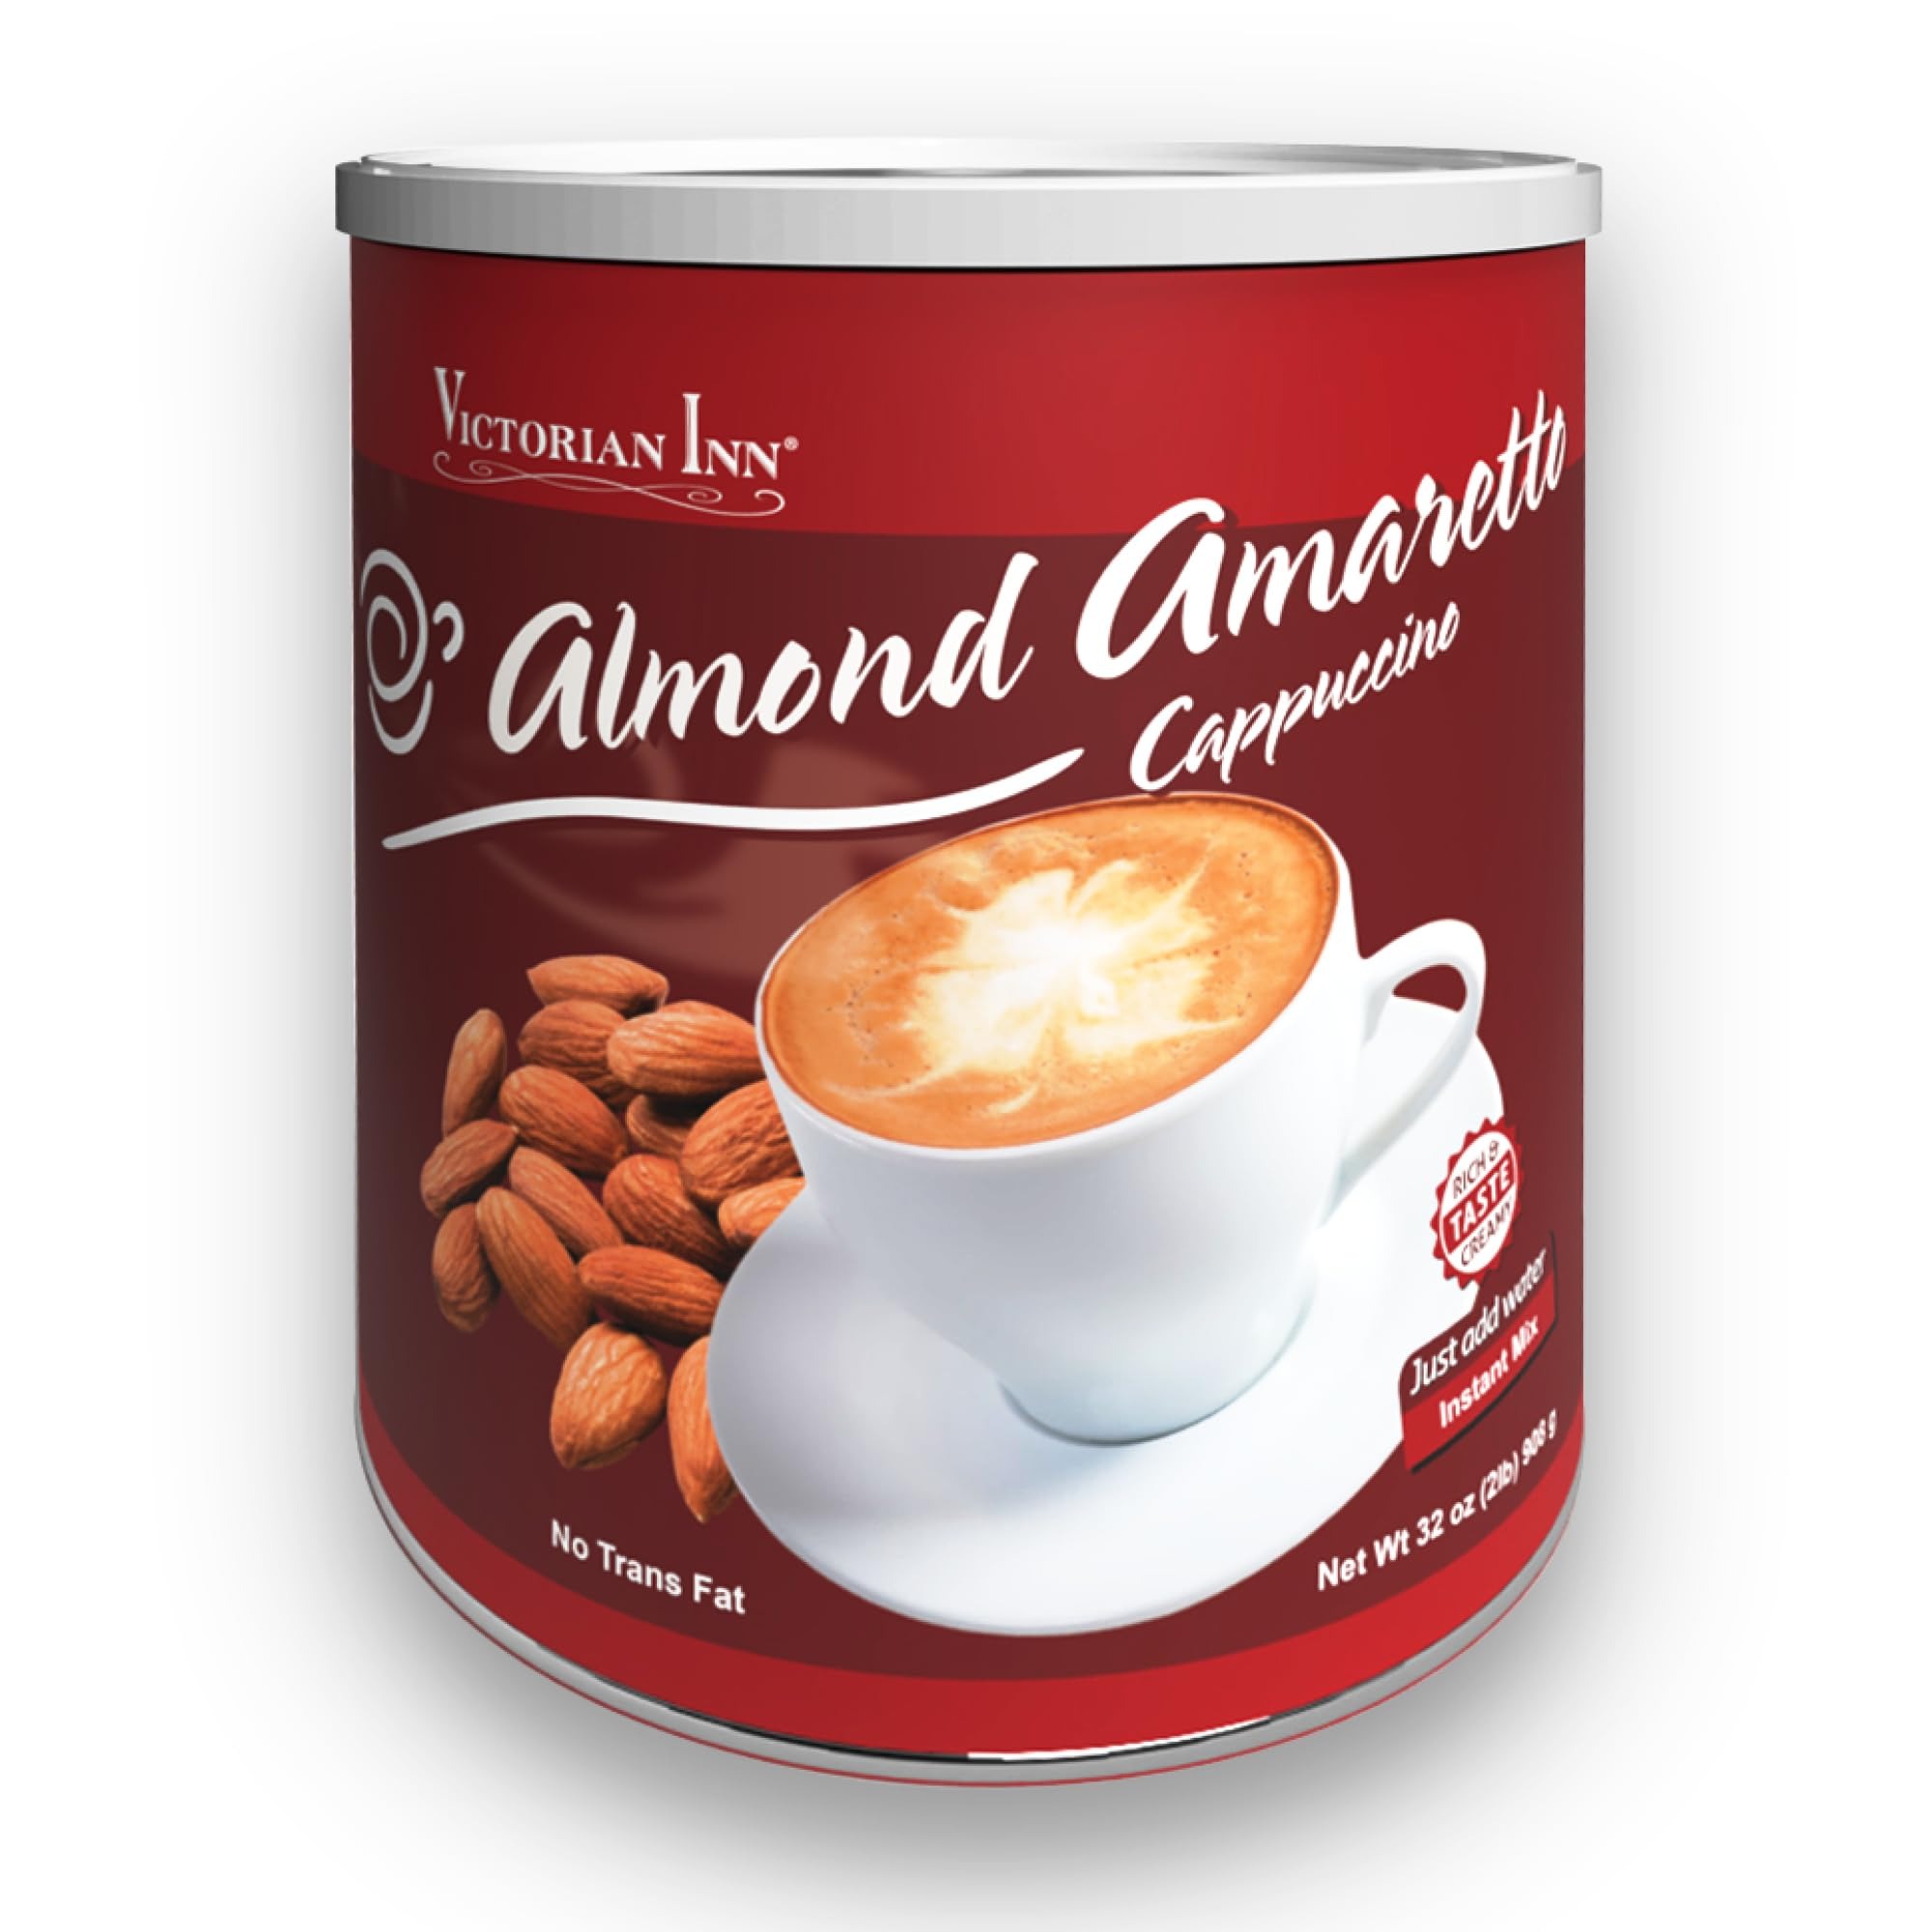
Item Name: Victorian Inn Instant Cappuccino, Almond Amaretto, 2 Pound (Pack of 1)
Bullet Point 1: Smooth and Flavorful: Savor the great taste of our Almond Amaretto cappuccino mix, crafted to deliver a smooth experience that enhances any coffee moment. This mix offers a consistent and satisfying drink every time.
Bullet Point 2: Versatile Enjoyment: Enjoy your cappuccino hot, cold, or blended into a creamy treat. It also doubles as a creamy and flavorful coffee creamer, enhancing your daily brew.
Bullet Point 3: Generous Packaging: Conveniently packaged in a 2-pound pack for lasting enjoyment, ensuring you have plenty of this long lasting cappuccino mix to enjoy at home or share with friends and family.
Bullet Point 4: Easy Preparation: Making a delicious Almond Amaretto cappuccino has never been easier. With our instant cappuccino mix, you can quickly prepare a coffee without any special equipment, perfect for busy mornings or a quick afternoon pick-me-up.
Bullet Point 5: Exceptional Quality: Crafted with superior Victorian quality, each sip promises a premium coffee experience. Perfect for fans of flavored coffee, this mix ensures a rich, creamy coffee in every cup.
Product Description: 32oz Victorian Inn Instant Cappuccino Almond Amaretto. Just add water. No Trans Fat. So delicious and creamy that you would never know its instant, other than the ease of making it! Terrific hot, cold over ice or blended with ice for a frosty thick treat. Great as a coffee creamer. Delicious anytime! The ideal year-round beverage. Also delicious as a flavor additive to your coffee. Made in USA.
Value: 32.0
Unit: Ounce

Price: 22